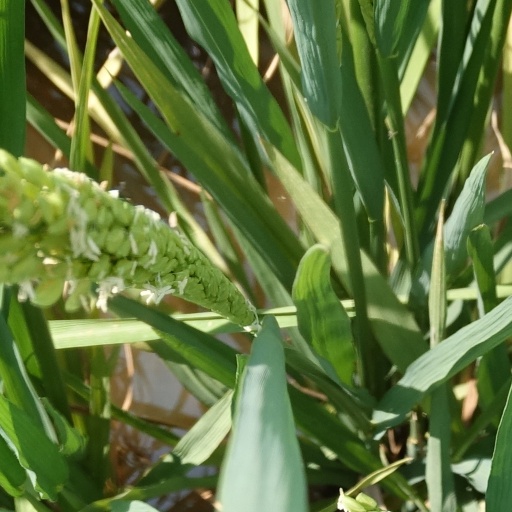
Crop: rice